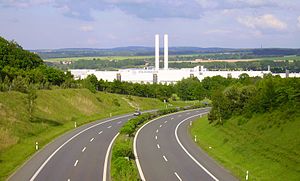
Volkswagen / Produktionsanlæg i Tyskland
Volkswagen i Zwickau (Tyskland)
Volkswagen er et tysk bilmærke med hovedsæde i Wolfsburg, Tyskland. Volkswagen er det originale og bedst sælgende mærke i Volkswagen Group, som samlet set er verdens største bilproducent i 2018.